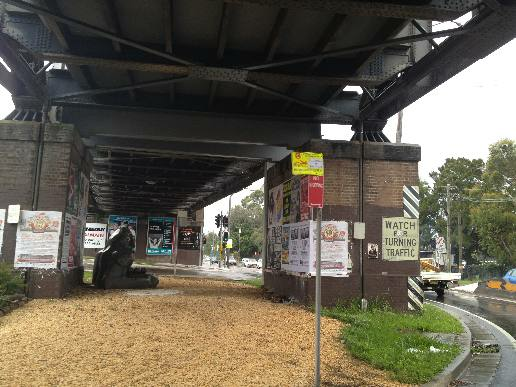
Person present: No